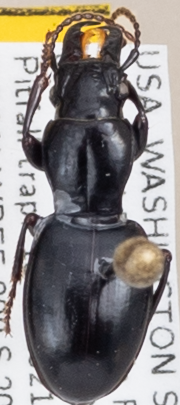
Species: Promecognathus crassus
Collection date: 2021-06-15
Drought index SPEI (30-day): -0.03
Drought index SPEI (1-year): -0.8
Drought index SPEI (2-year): -0.9